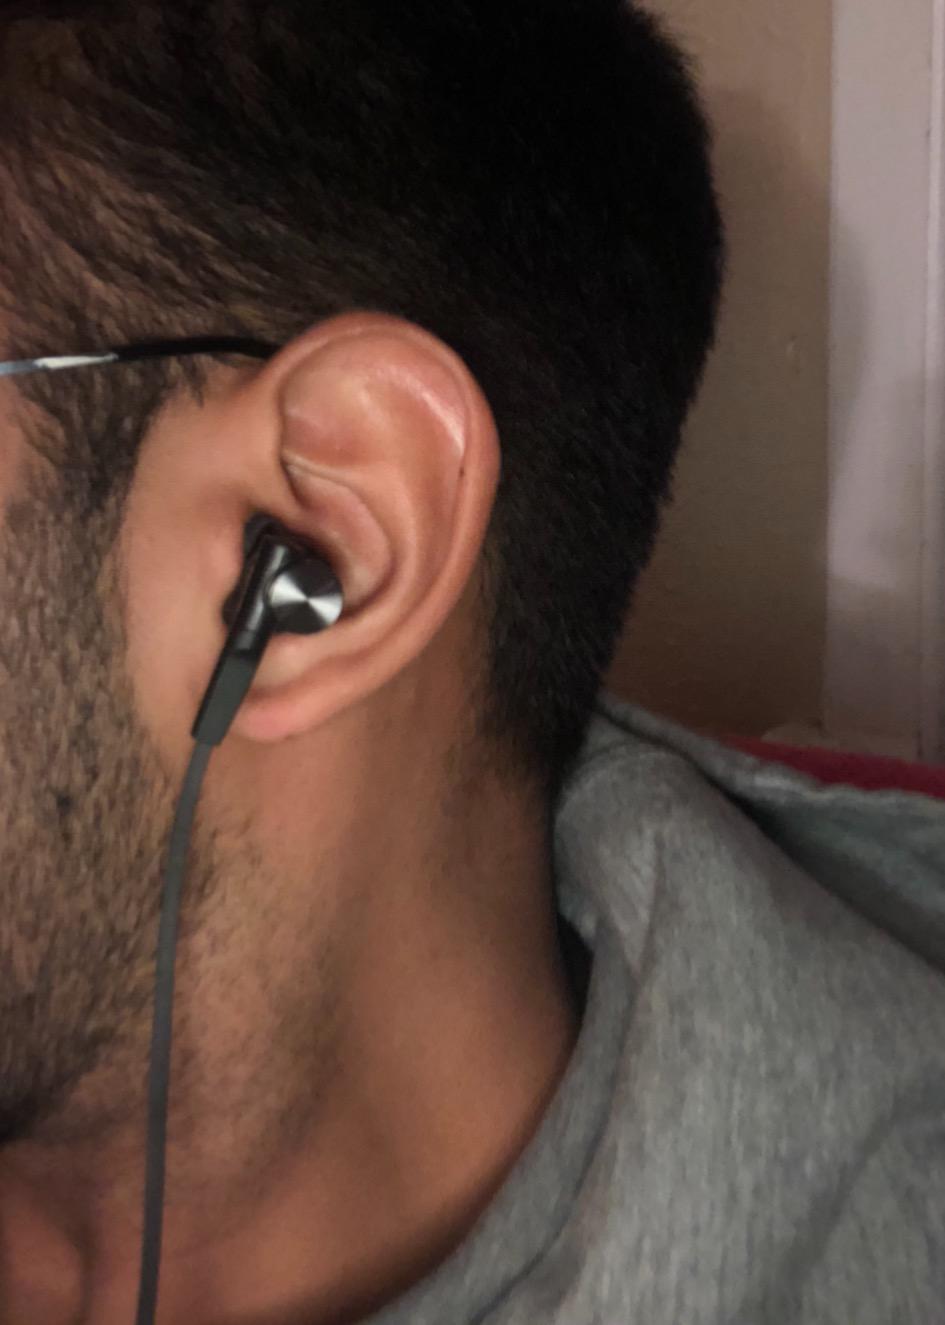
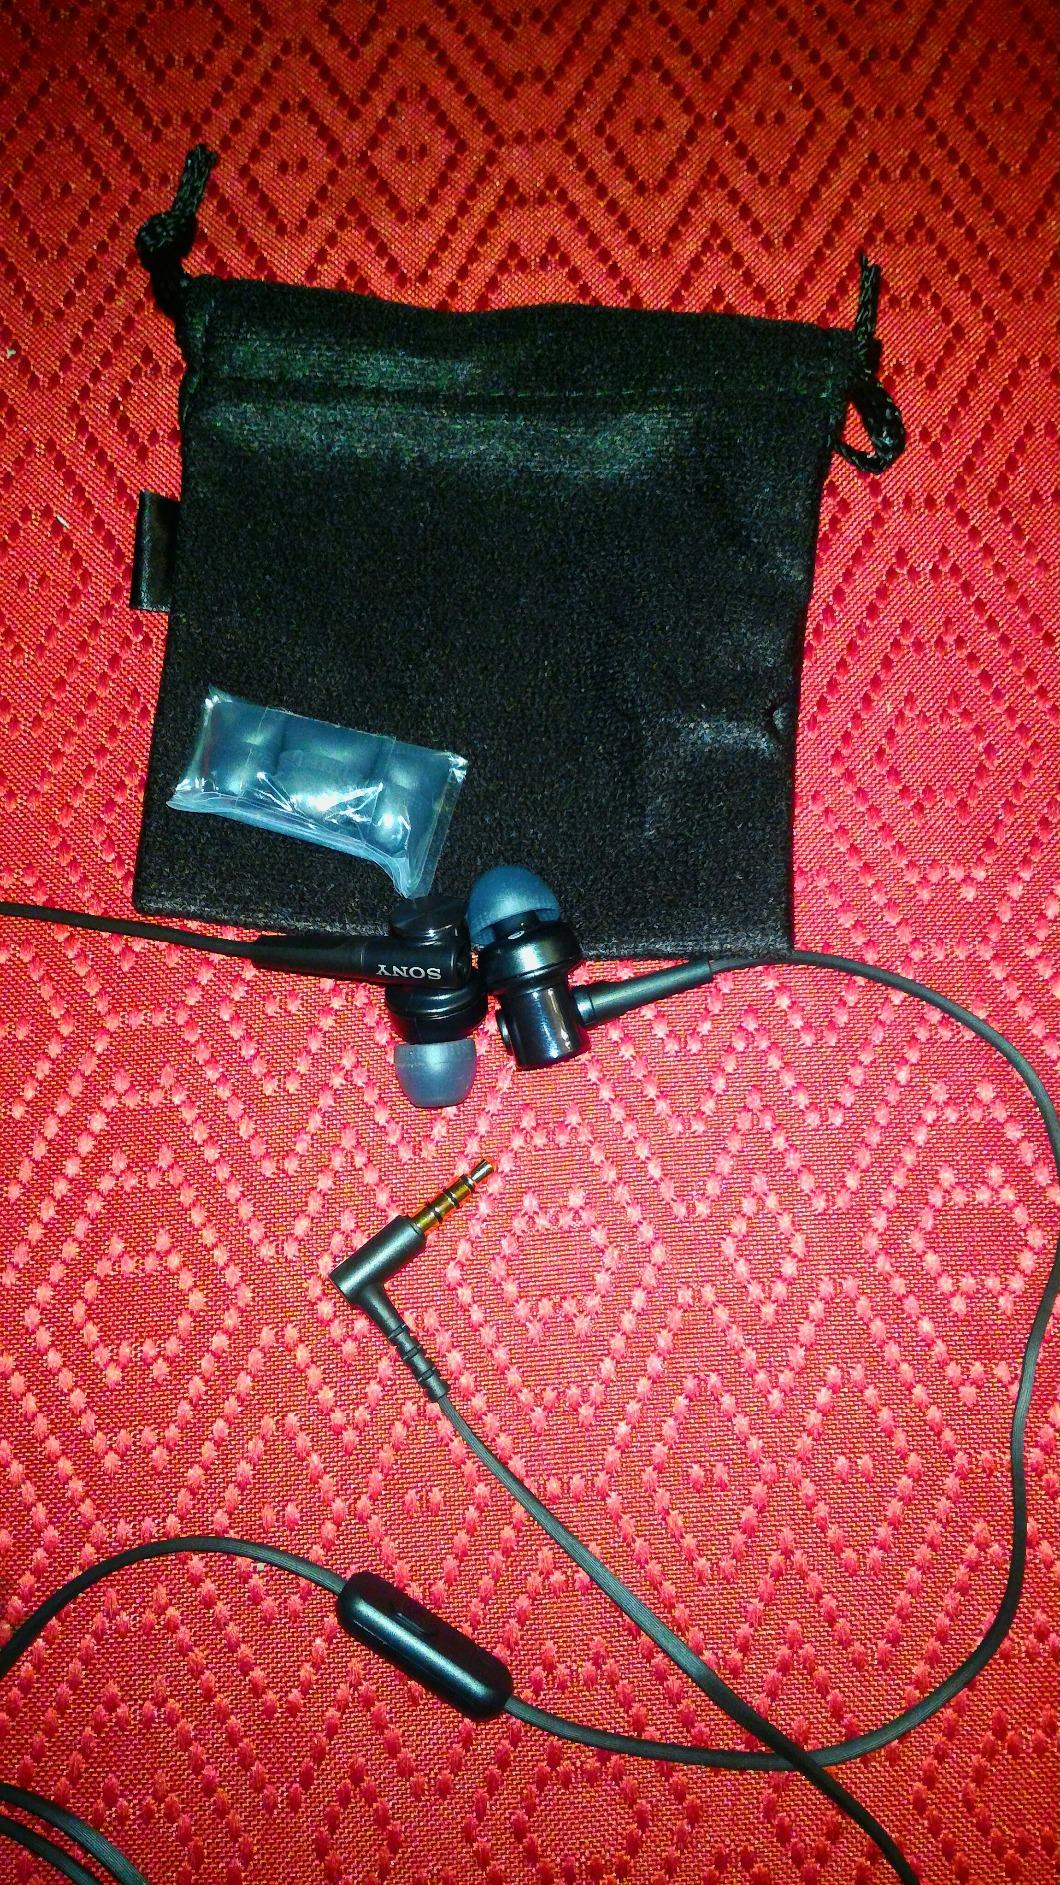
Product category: headphones
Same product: yes